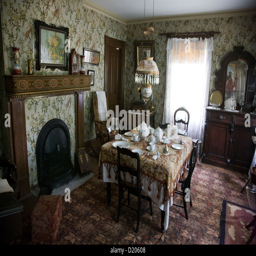
period dining room of a home